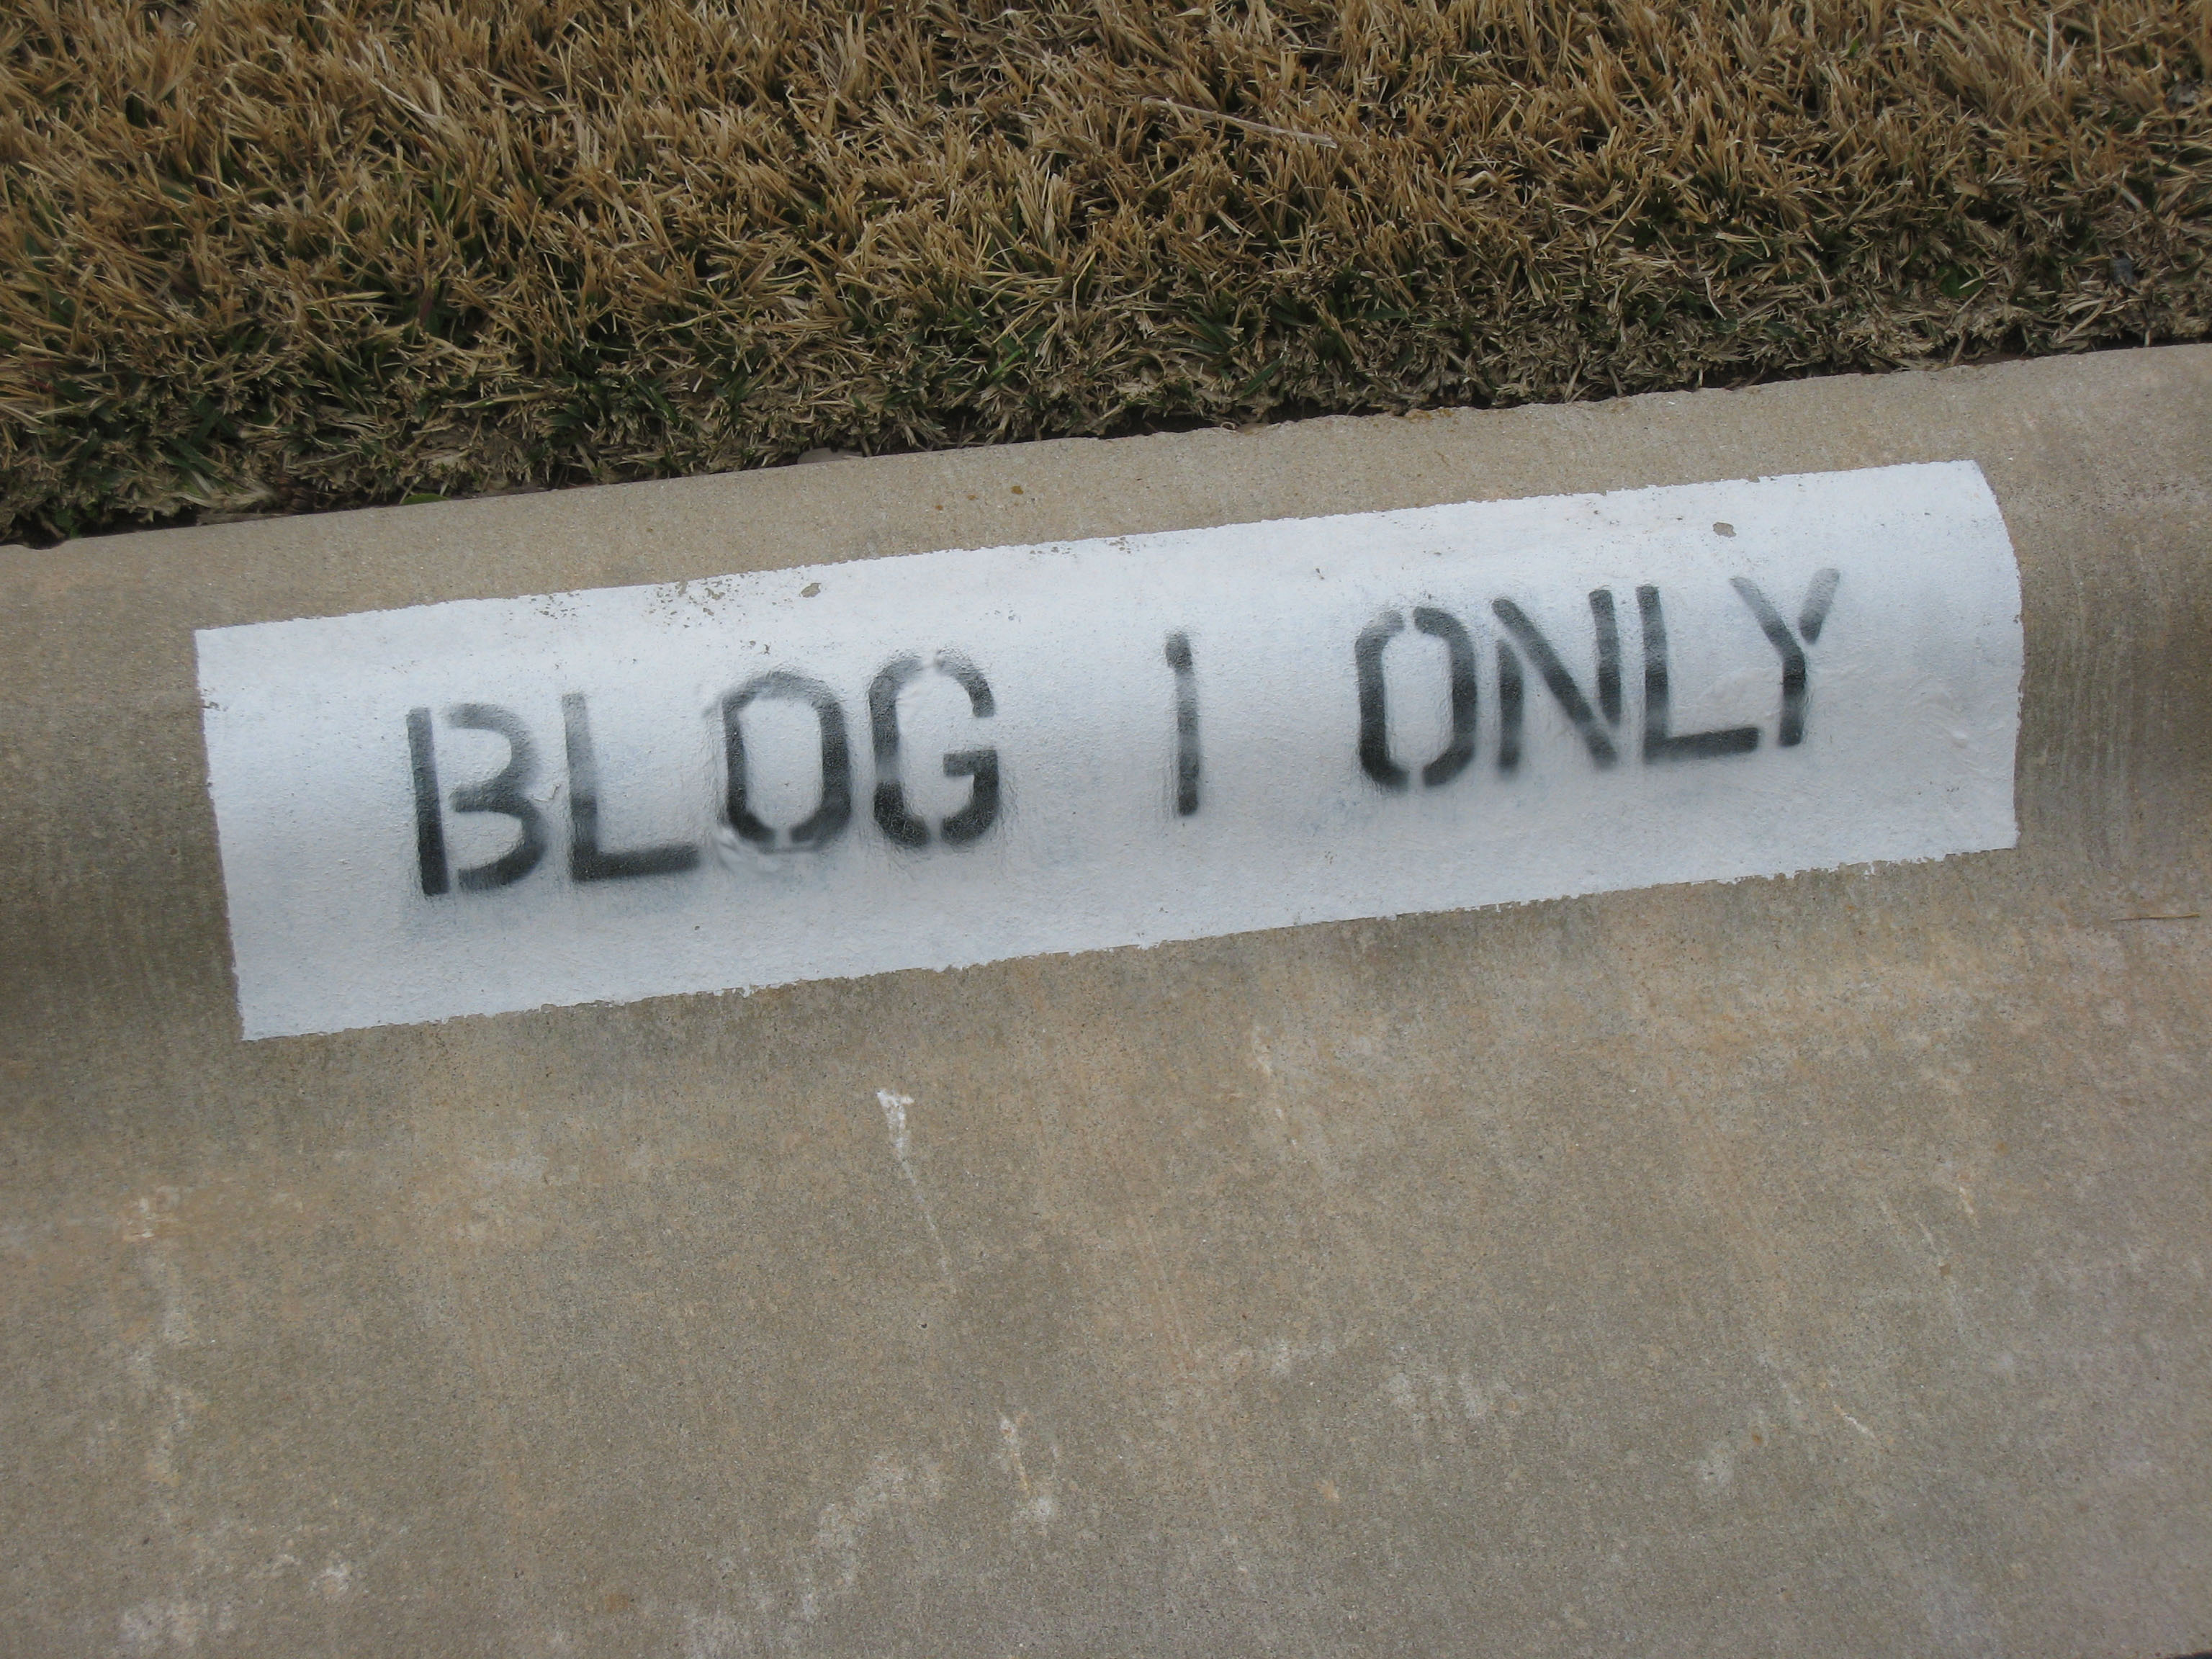
number, sign, street sign, signage, lane, shape, 366photos, blog, road surface, automotive exterior, vehicle registration plate